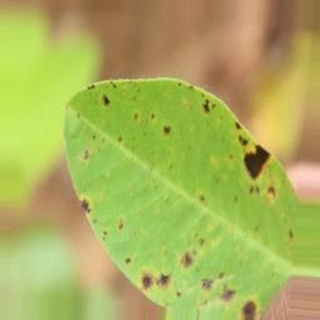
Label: groundnut_late_leaf_spot